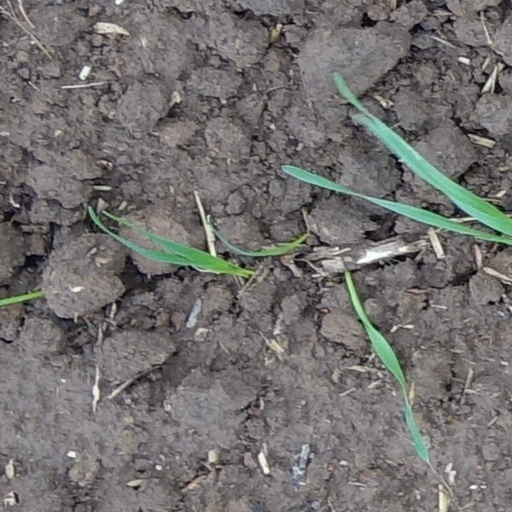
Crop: wheat